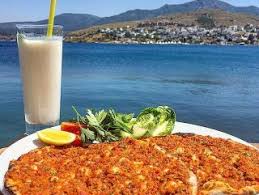
Yemek: lahmacun